Therizinosaurus

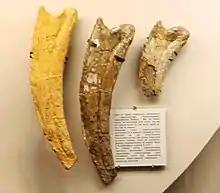
Holotype unguals PIN 551–483 at the Moscow Paleontological Museum; note left ungual cast

Though it was not fully understood to what general kind of animal these fossils belonged, in 1970, the Russian paleontologist Anatoly K. Rozhdestvensky was one of the first authors to suggest that "Therizinosaurus" was a theropod and not a turtle. He made comparisons between "Chilantaisaurus" and the holotype unguals of "Therizinosaurus" to propose that the appendages actually came from a carnosaurian dinosaur, thereby interpreting "Therizinosaurus" as a theropod. Rozhdestvensky also illustrated the three holotypic manual unguals and re-identified the metacarpal fragment as a metatarsal bone, and based on the unusual shape of both metatarsal and ribs fragments he listed them as sauropod remains. These theropodan affinities were also followed by the Polish paleontologist Halszka Osmólska and co-author Ewa Roniewicz in 1970 during their naming and description of "Deinocheirus"—another large and enigmatic theropod from the formation that was initially known from partial arms. Similar to Rozhdestvensky, they suggested that the holotype unguals were more likely to have belonged to a carnosaurian theropod, rather than a large marine turtle.